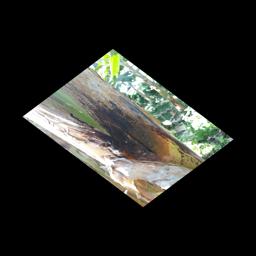
Label: PSEUDOSTEM WEEVIL